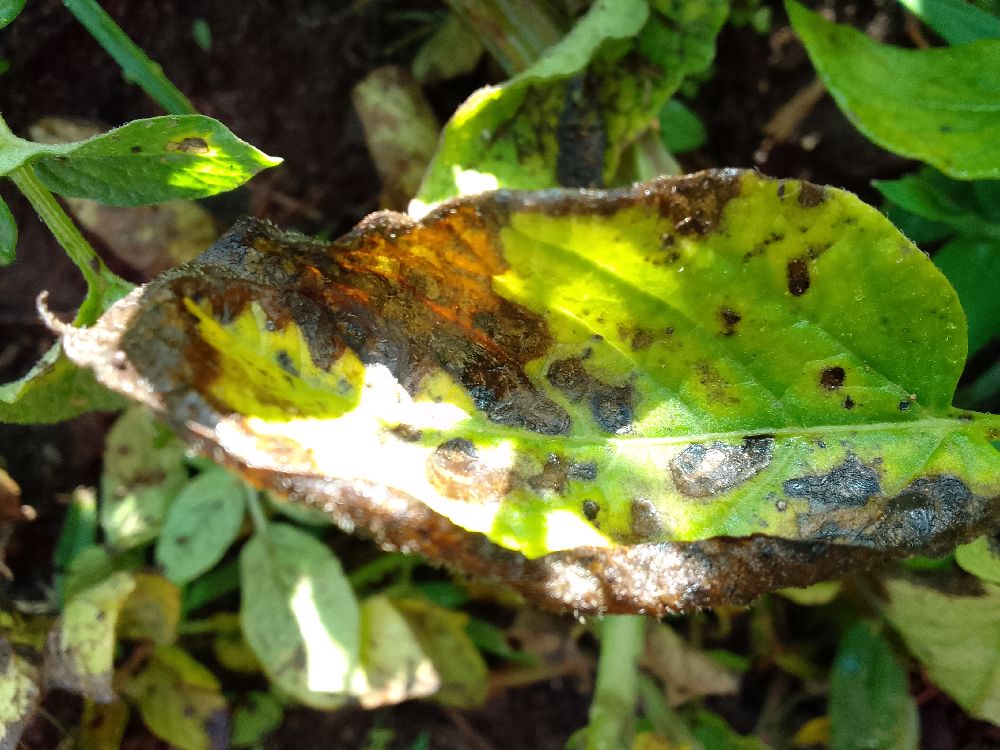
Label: Early blight